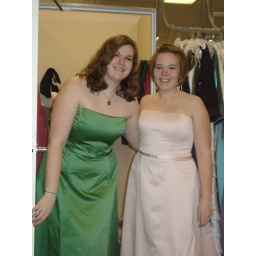
Jess in the green will be in POOL and Katie in pink will be in orange....